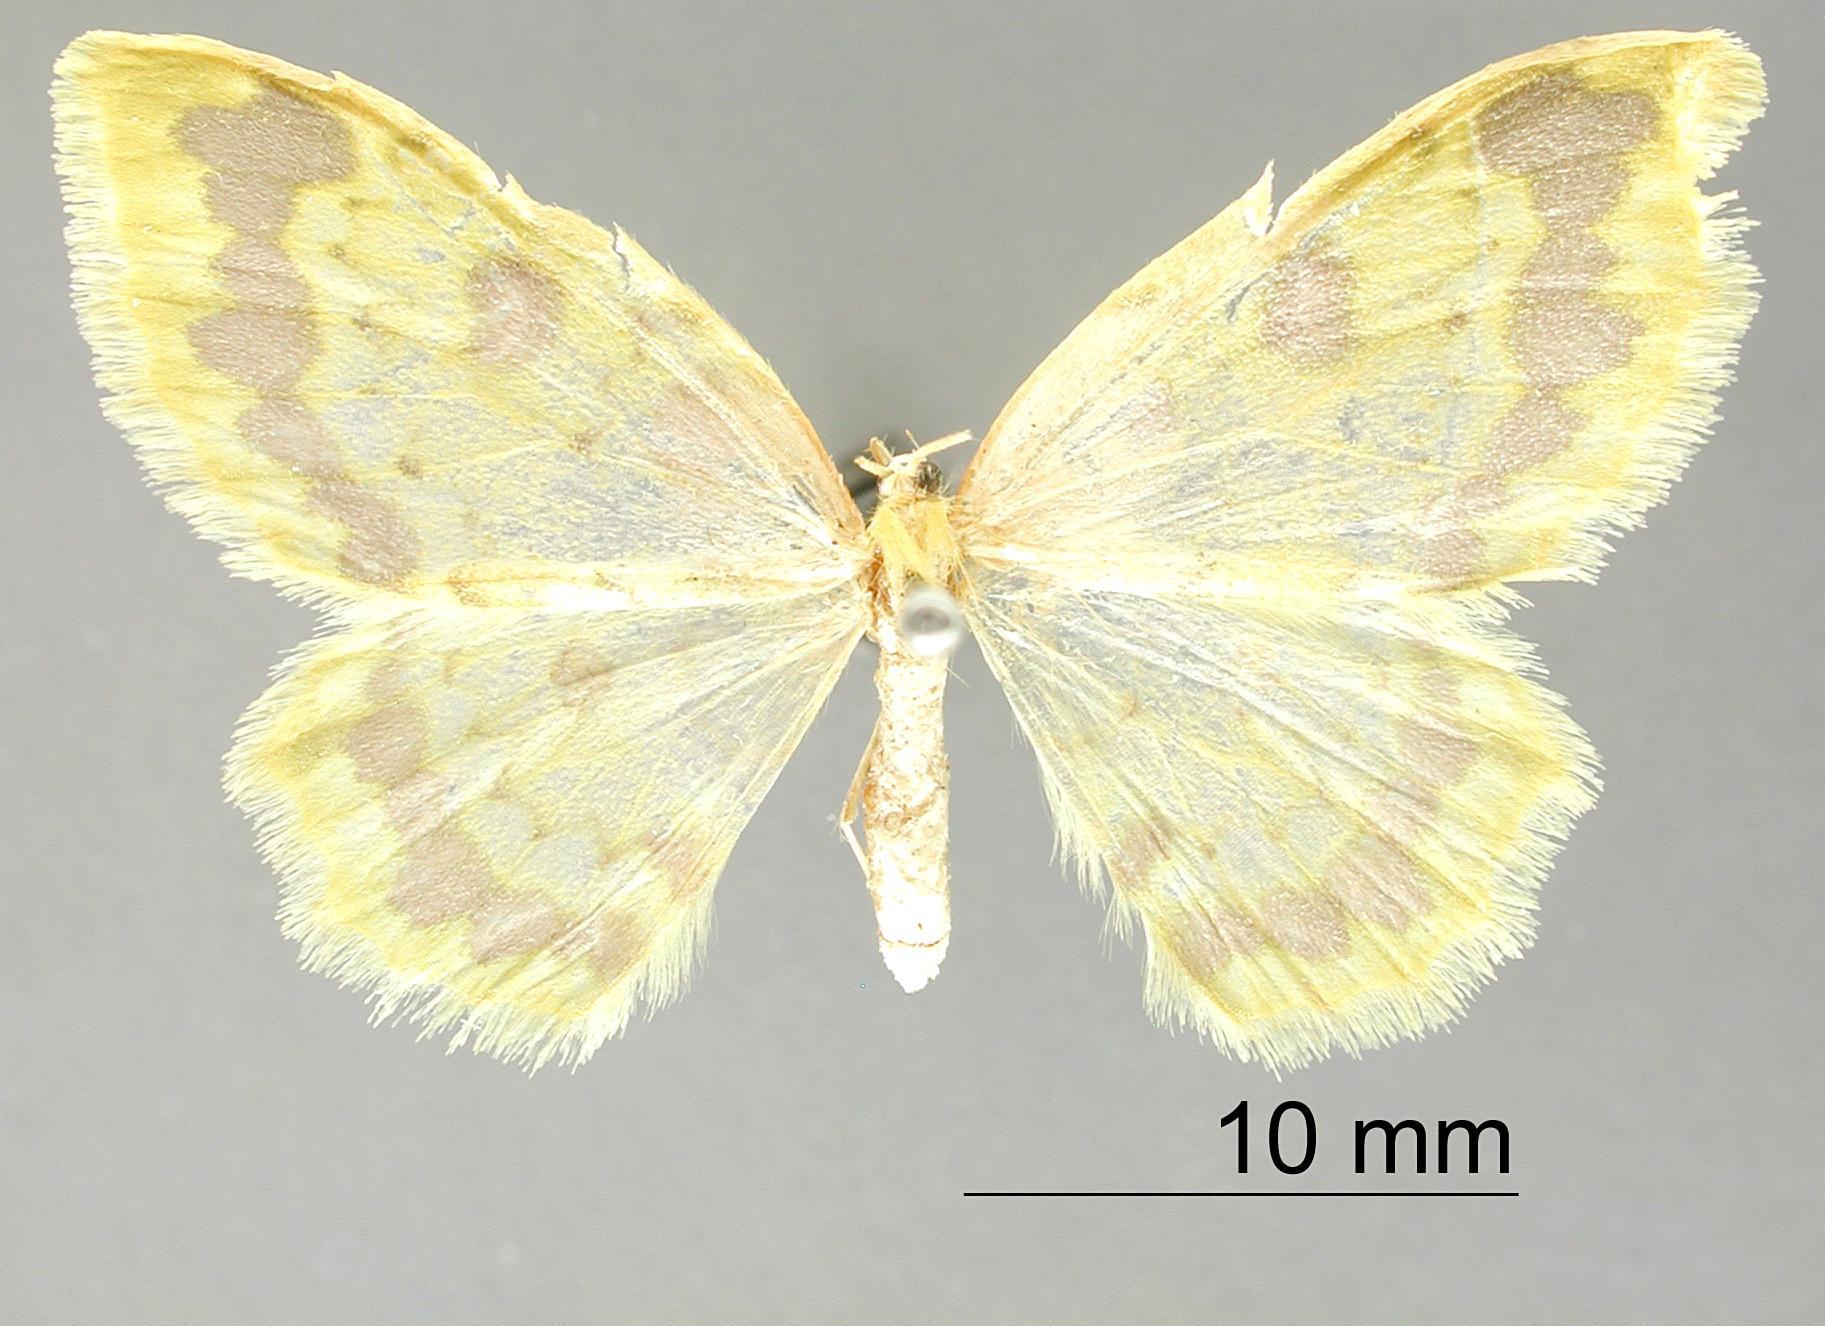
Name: Prohydata completa
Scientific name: Prohydata completa Dognin, 1912
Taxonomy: Animalia, Arthropoda, Insecta, Lepidoptera, Geometridae, Geometrinae
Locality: Volcancito, Quindiu, Quindio, Colombia
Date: Sep 1909